Truth and Justice Commission

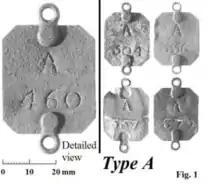
Collar worn by slaves.

In order to carry out its mandate the Commission "focused on three aspects: History; consequences, and how to achieve a more just society." To understand the 'Truth' of the past the Commission adopted the perspective of public historians, choosing to understand the perception of truth in Mauritian society, over a traditional historical understanding of the past often changing with new data. The commission conducted interviews, archival research, archival digs, and hearings while conducting their research, largely acting as oral historians.